Litfield Farm

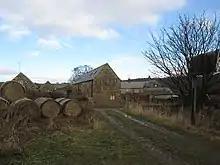
Litfield Farm in February 2014

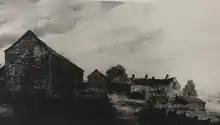
Litfield Farmhouse before renovations in 2006

Litfield Farm is a farm in Ridgeway, Derbyshire. The farm was once regarded as being located in a hamlet east of Ridgeway known as Litfield, but is now part of the larger settlement.